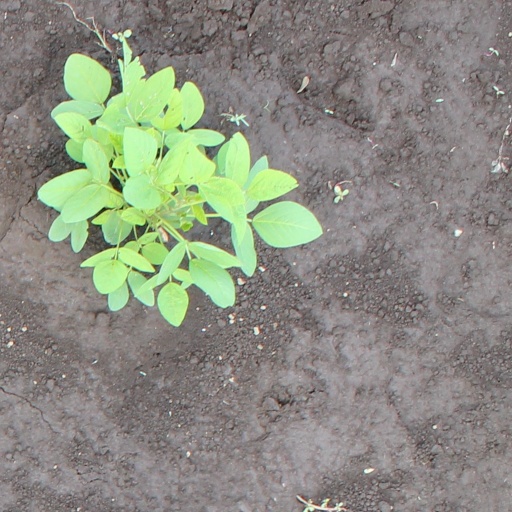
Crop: soybean